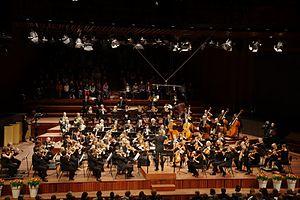
Spellemannprisen est un prix remis aux artistes norvégiens qui se sont fait remarquer de manière positive au cours de l'année. Le comité de désignation des nominés et des gagnants fut mis en place sur l'initiative de l'IFPI norvégienne : l'organisation internationale de l'industrie du disque. Les prix ont été distribués pour la première fois en 1973 pour l'année 1972 et ont été ensuite remis chaque année.